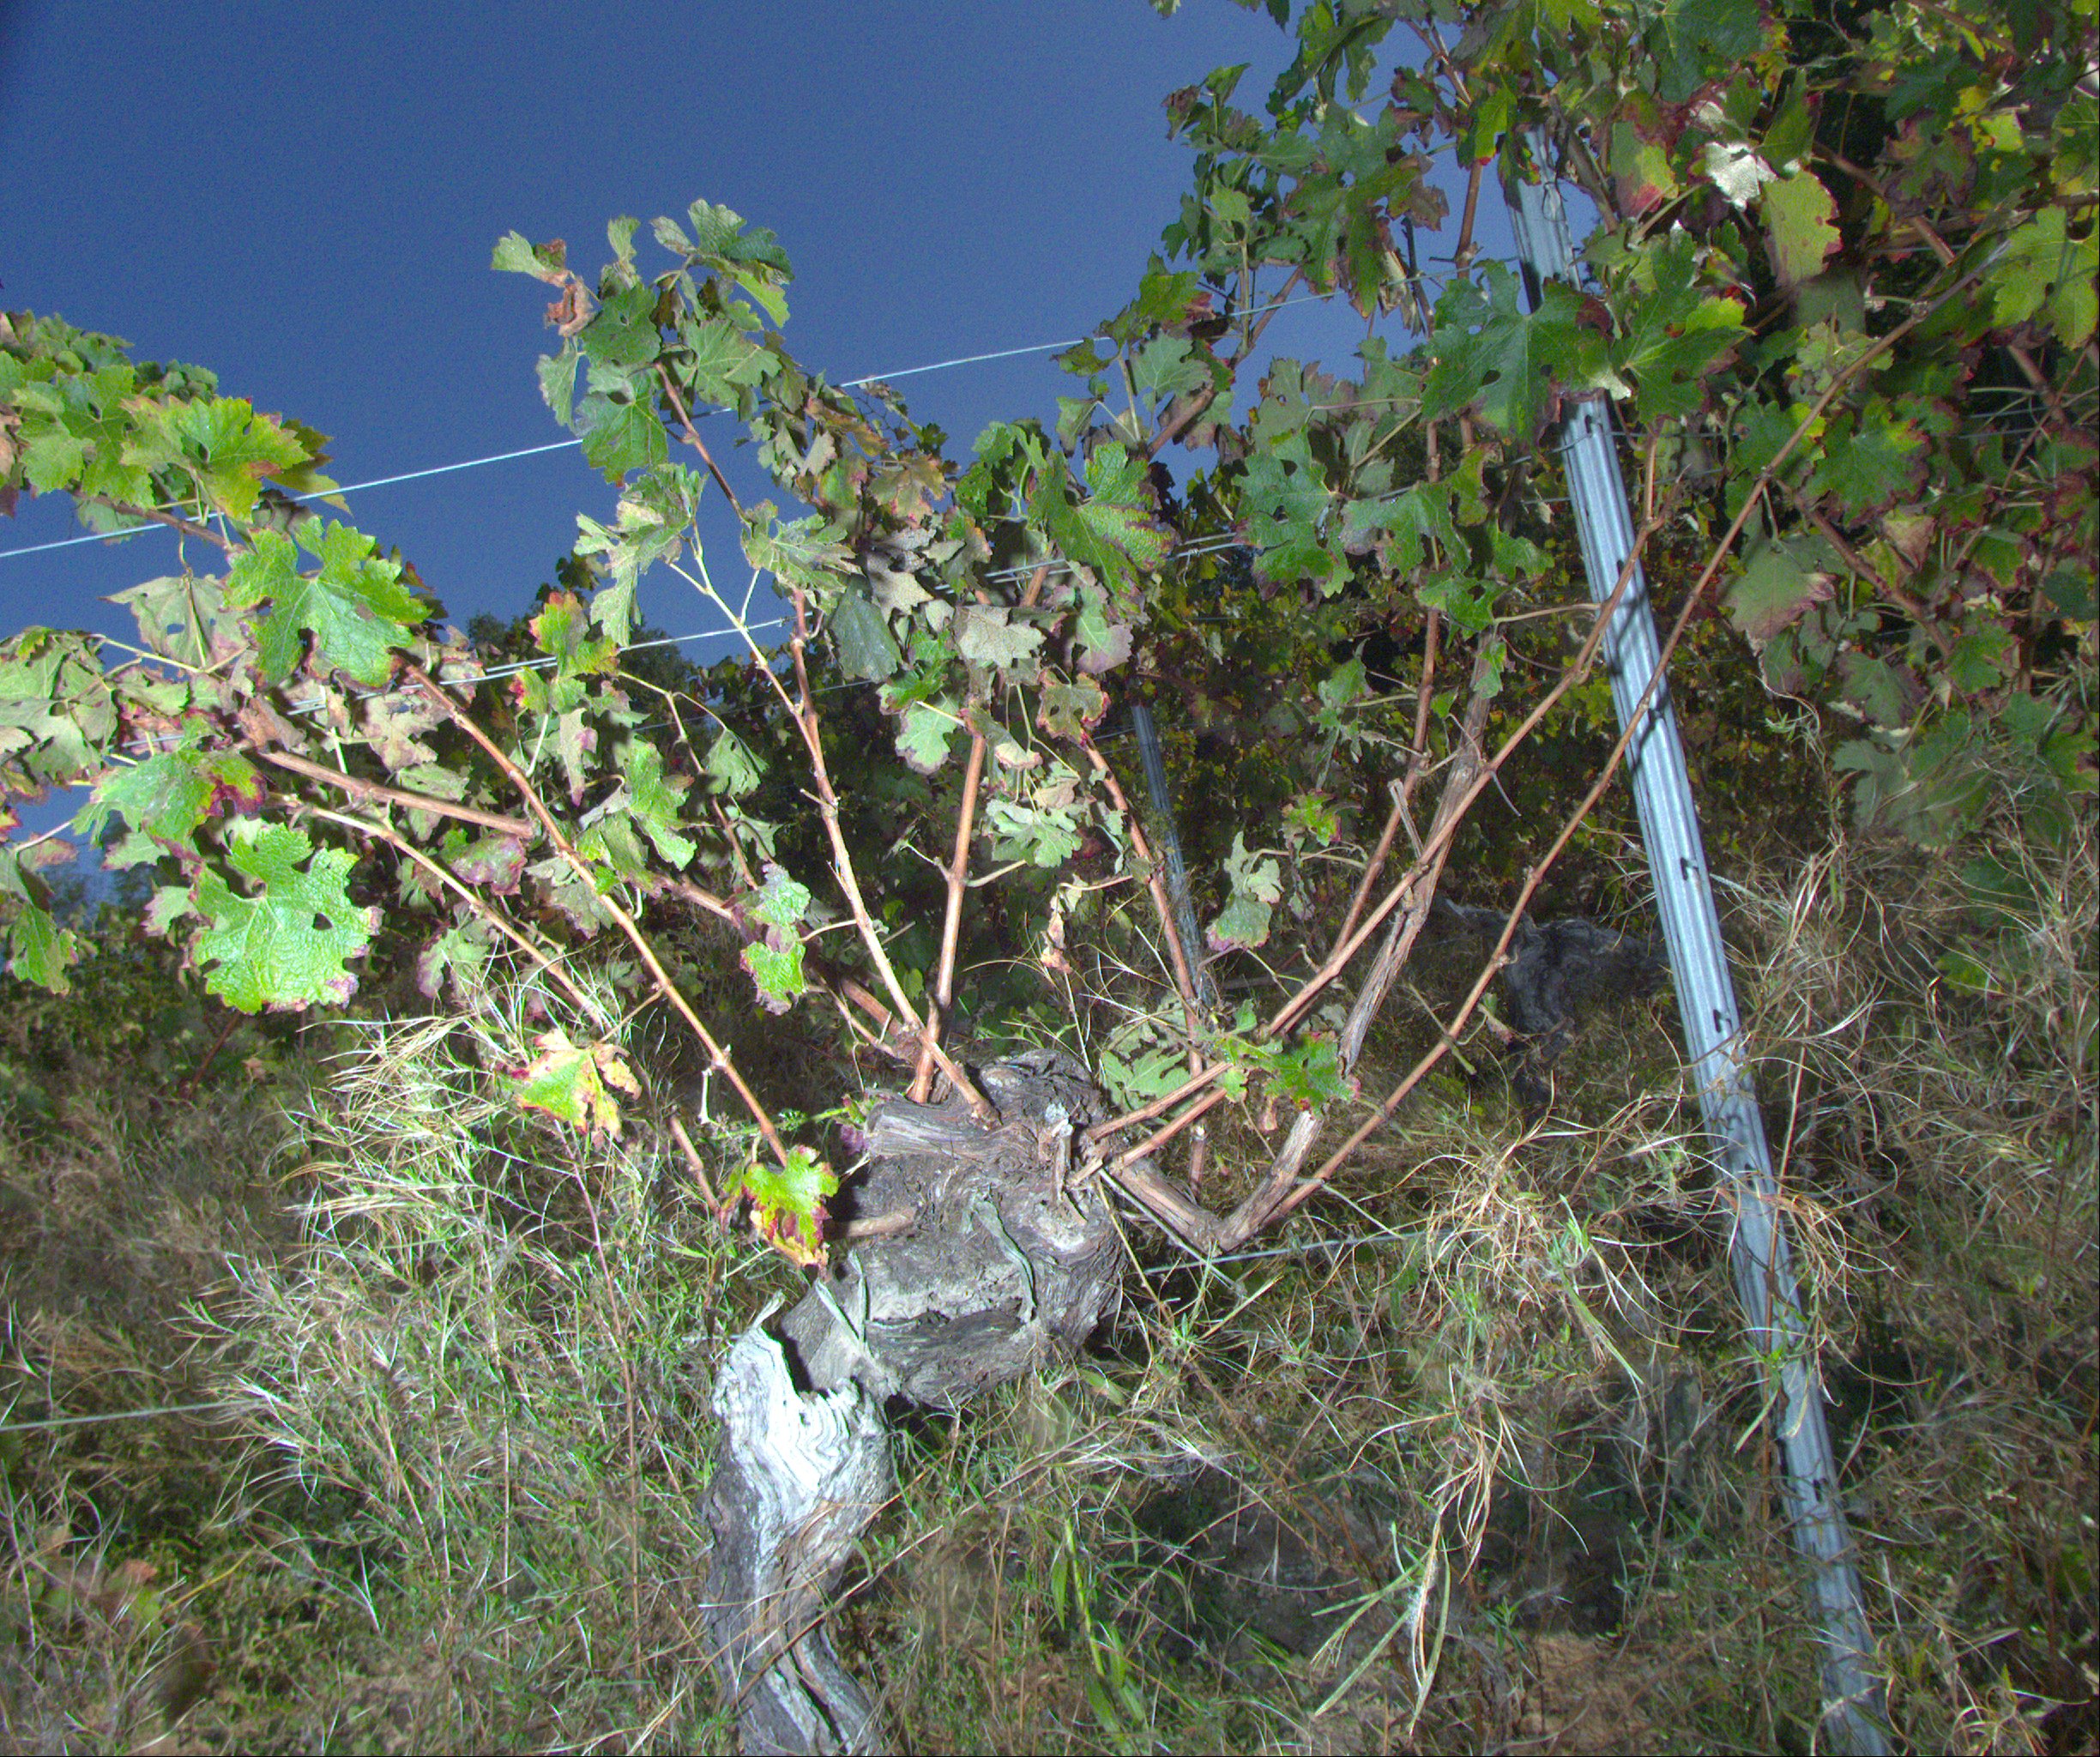
Grape variety: cabernet-sauvignon
Disease: confounding disease (conf)